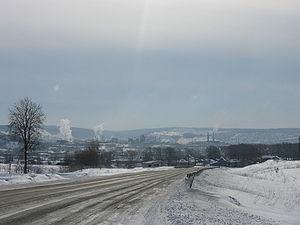
Tchoussovoï est une ville du kraï de Perm, en Russie. Sa population s'élevait à 46 037 habitants en 2013.